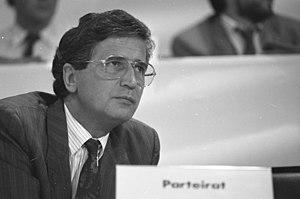
Klaus Wedemeier, né le 12 janvier 1944 à Hof-sur-Saale, est un homme politique allemand membre du Parti social-démocrate d'Allemagne.